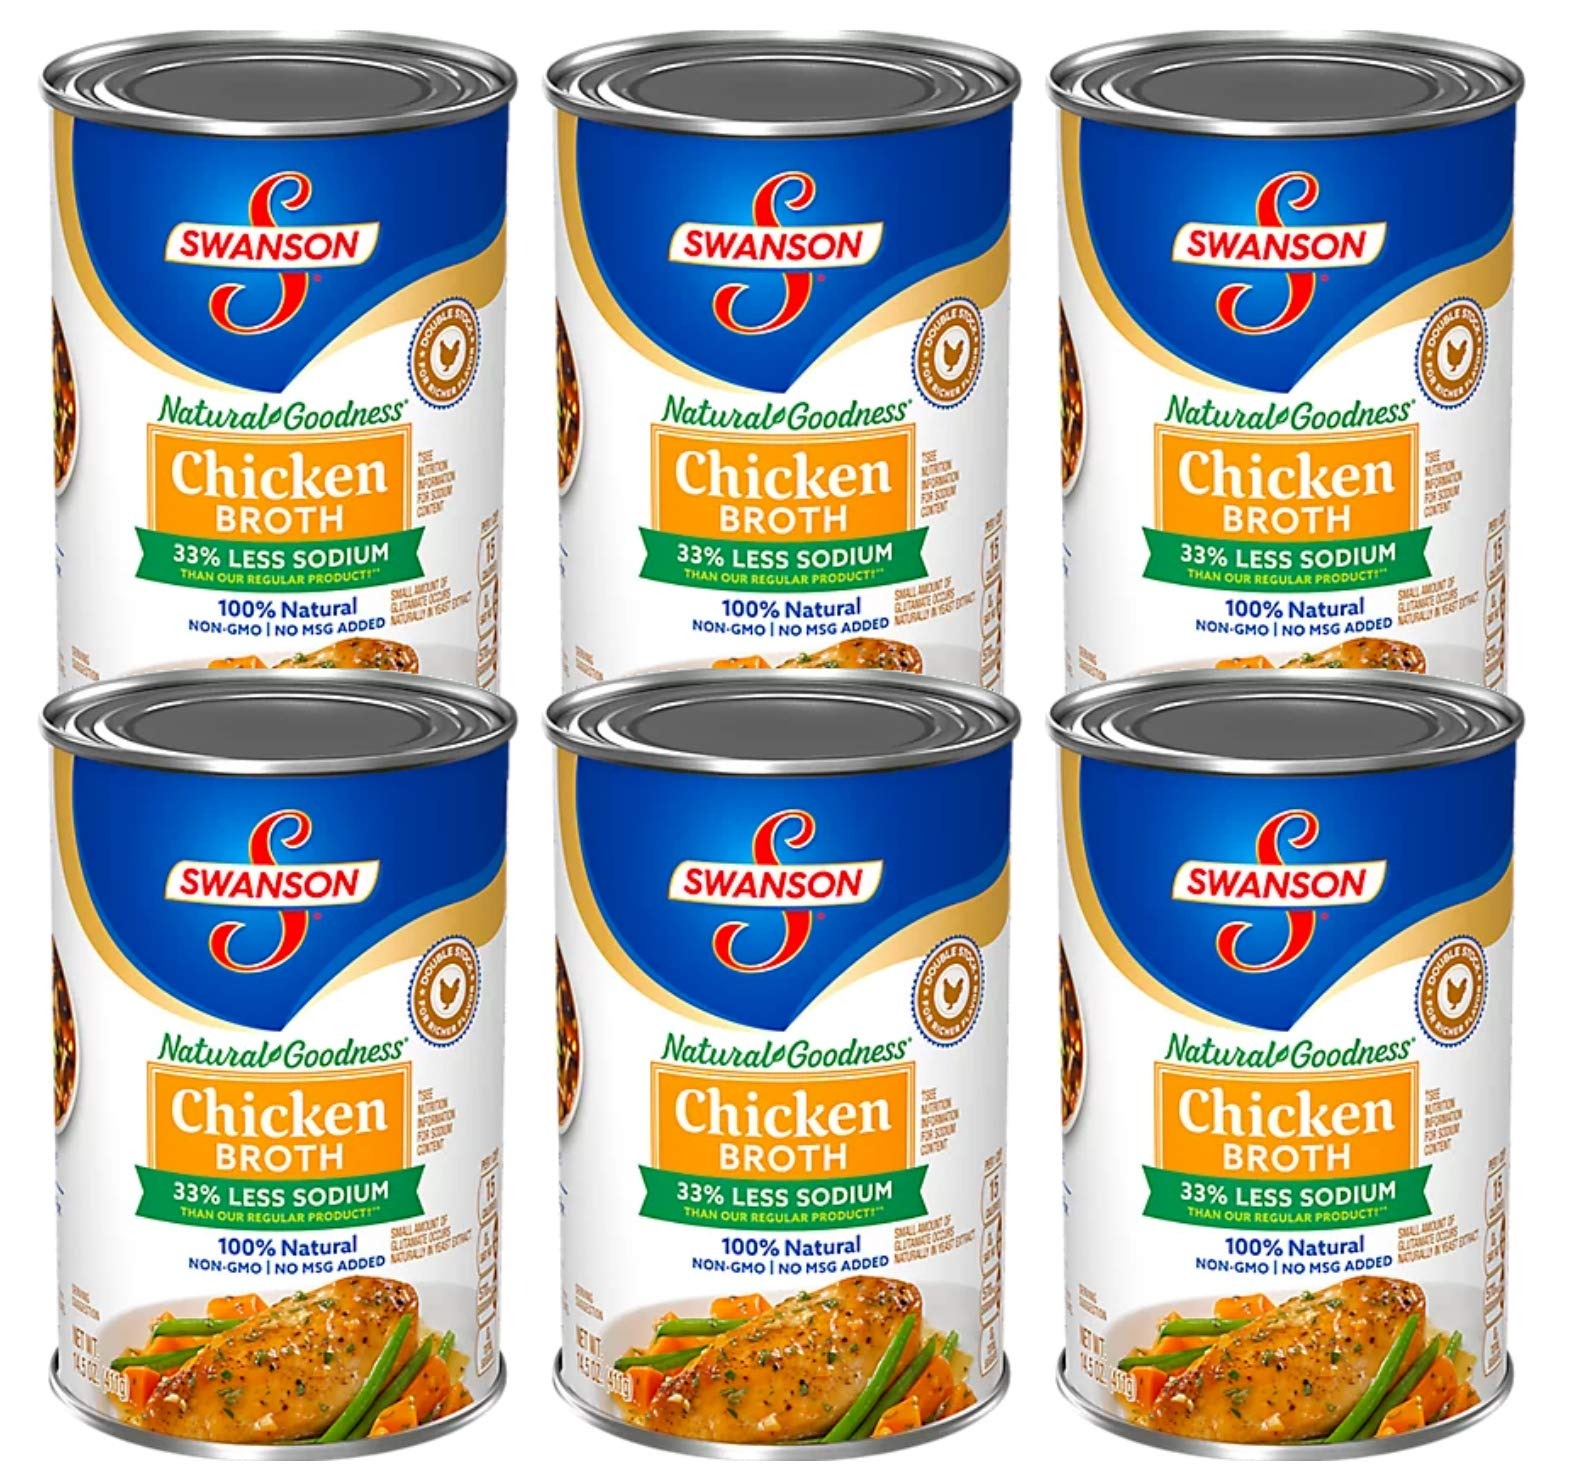
Item Name: Swanson 33% Less Sodium 100% Natural Non-GMO/No MSG Chicken Broth Cans - 6 Pck (14.5 oz ea)
Value: 87.0
Unit: Oz

Price: 29.36